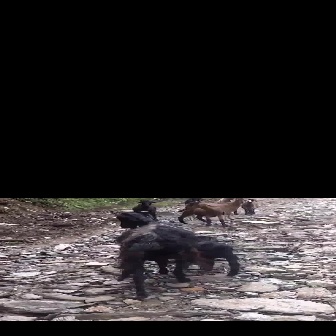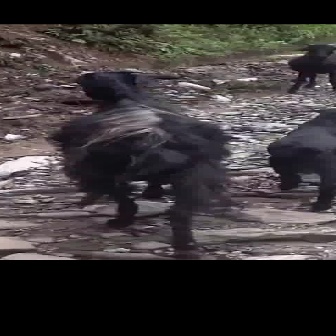
  Please identify the target specified by the bounding box [111,210,201,300] in the first image and locate it in the second image. Return the coordinates in [x_min,y_min,x_max,y_max] format.
Answer: [44,68,236,259]